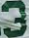
Number: 3